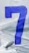
Number: 7